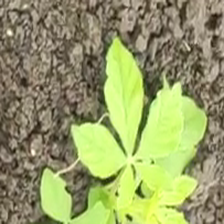
Weed species: Sicklepod_(Senna obtusifolia)